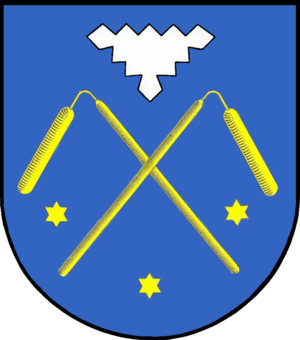
Großenbrode
Coat of arms of Großenbrode
Großenbrode er en by i det nordlige Tyskland, beliggende i Amt Oldenburg-Land under Kreis Østholsten. Kreis Østholsten ligger i den østlige del af delstaten Slesvig-Holsten. Byen er beliggende ved Femernsund i Nordøstholsten.